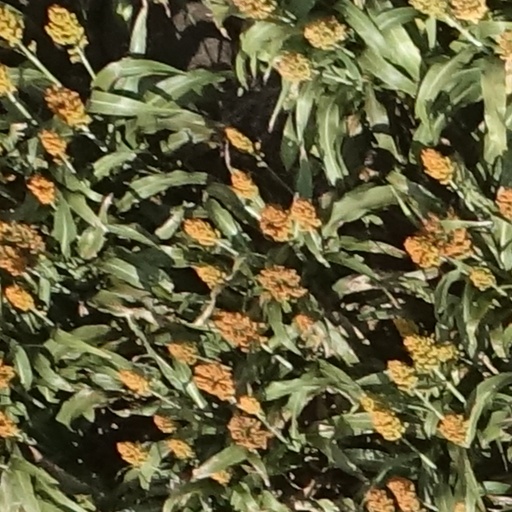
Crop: sorghum